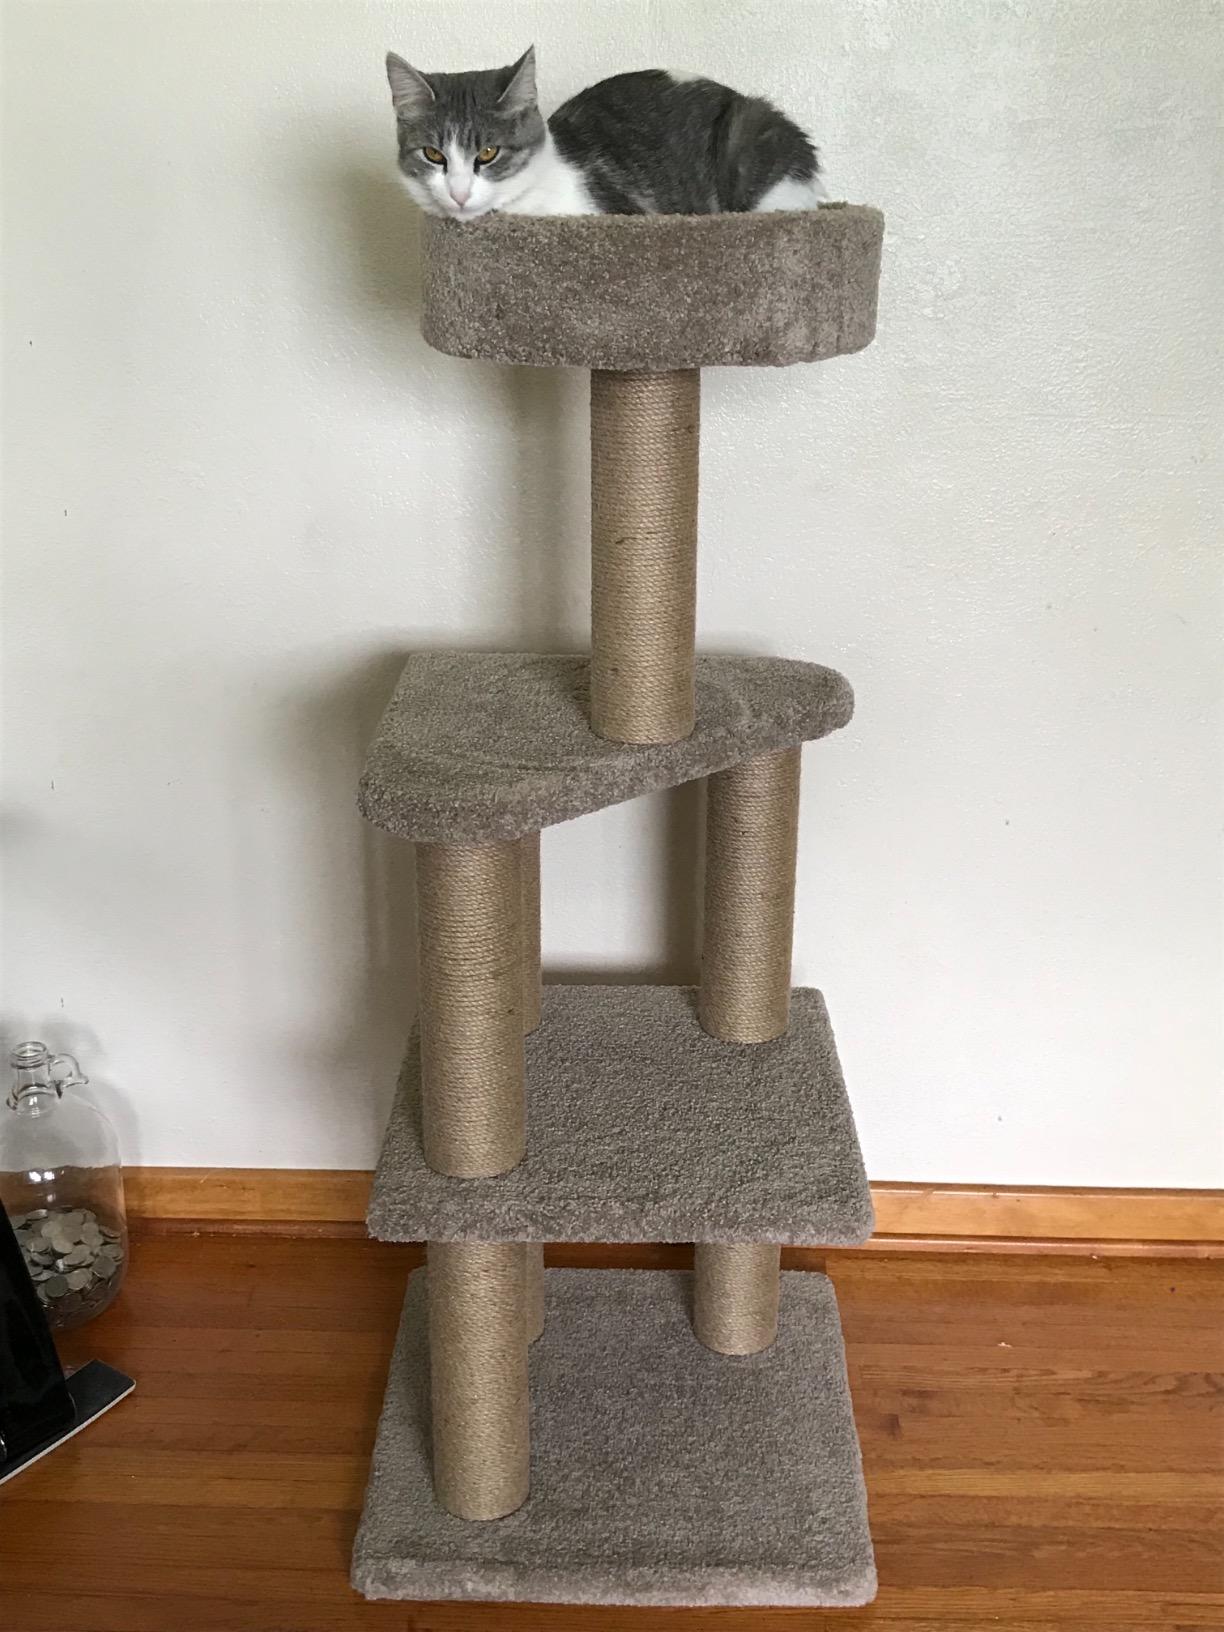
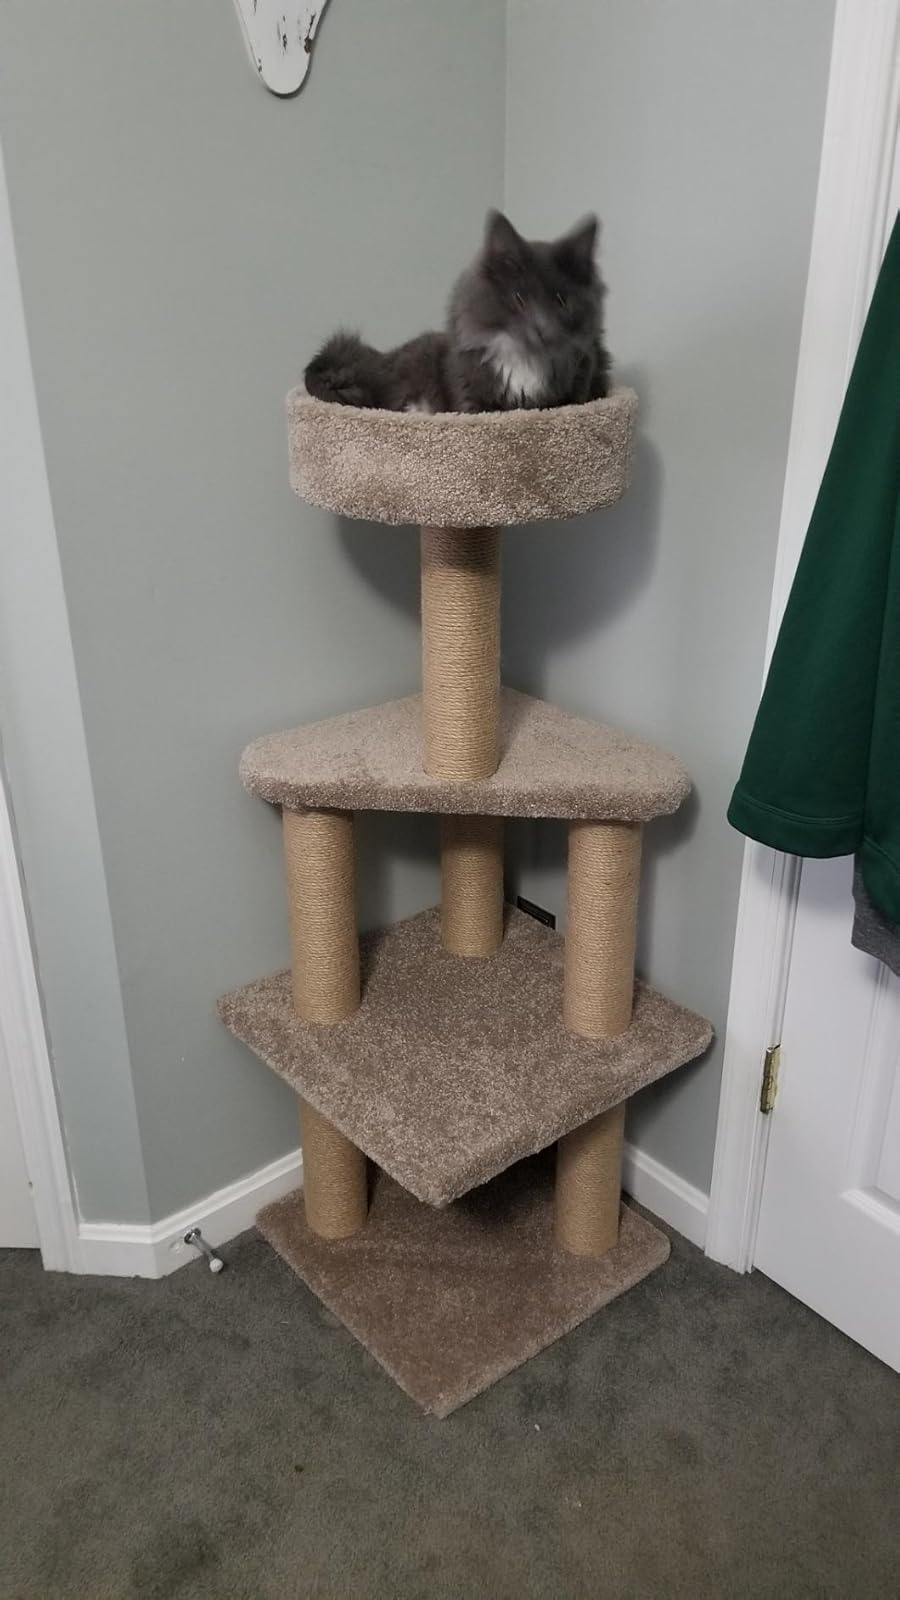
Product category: items_cat tree
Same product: yes